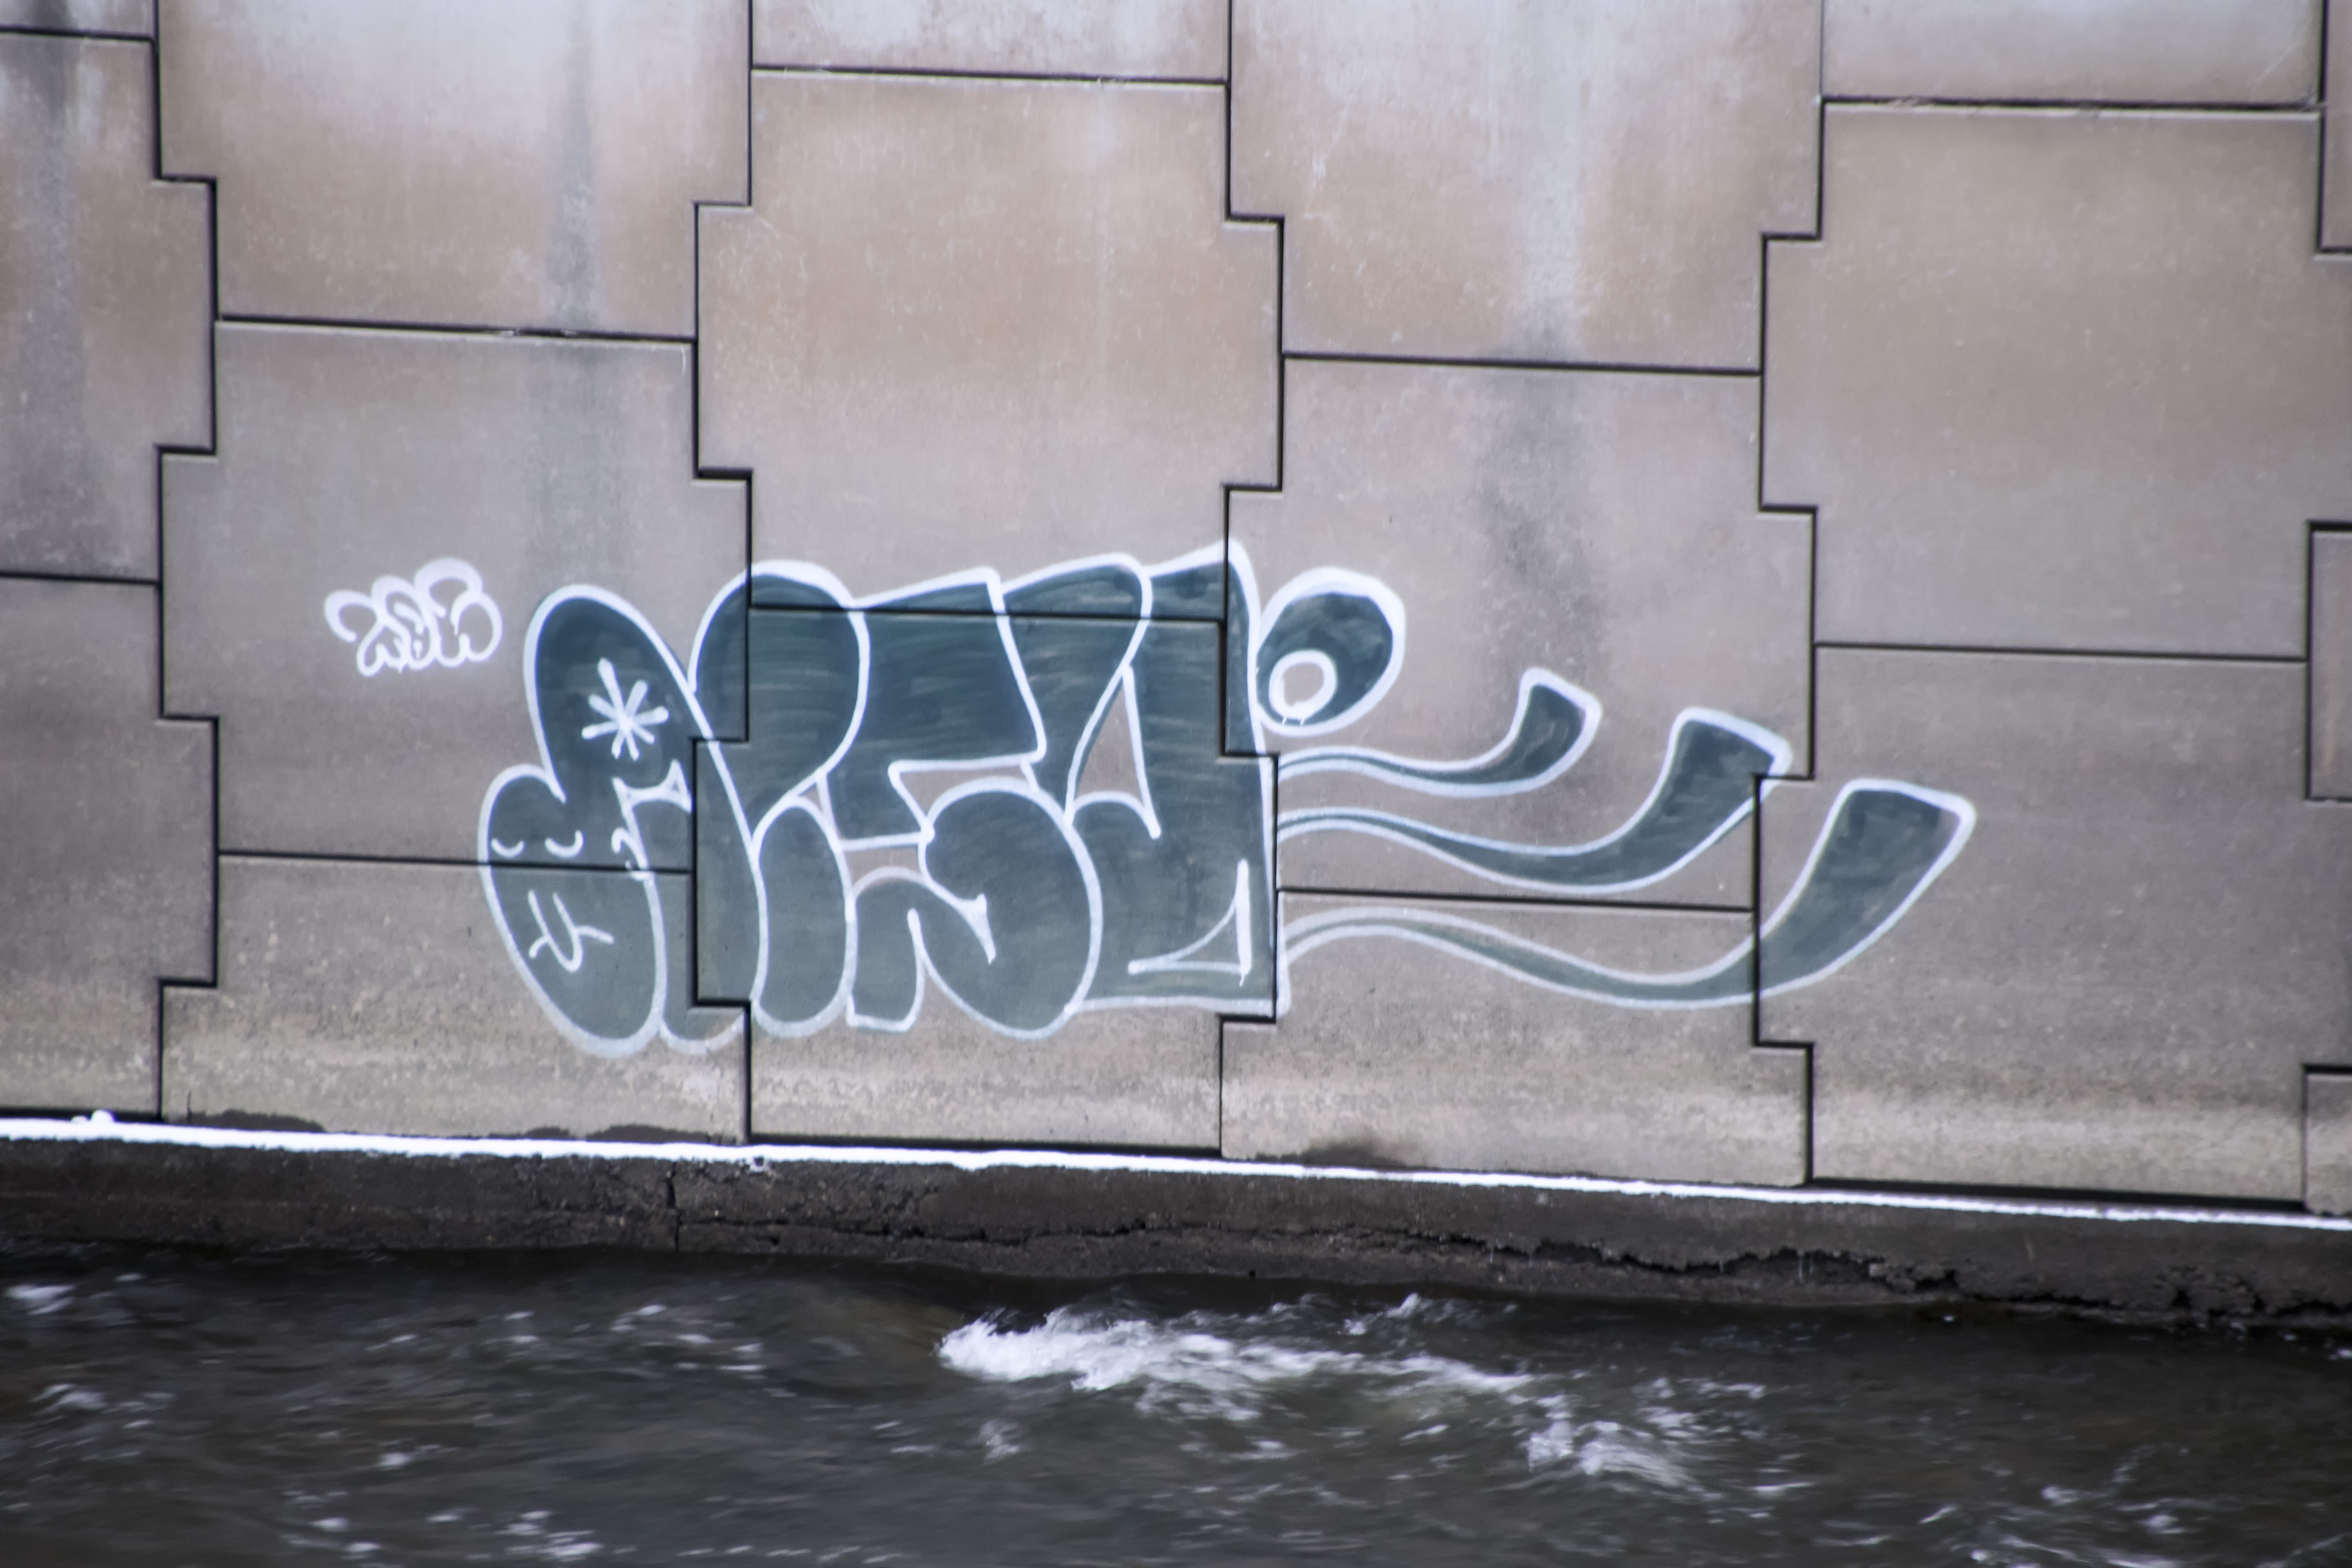
wall, graffiti, street art, art, canada, quebec, sherbrooke, urban area